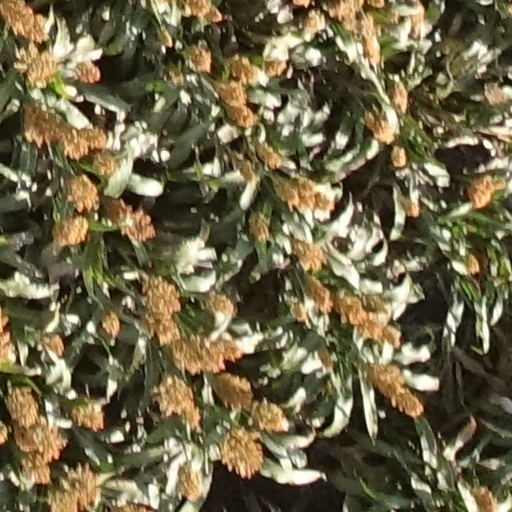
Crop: sorghum